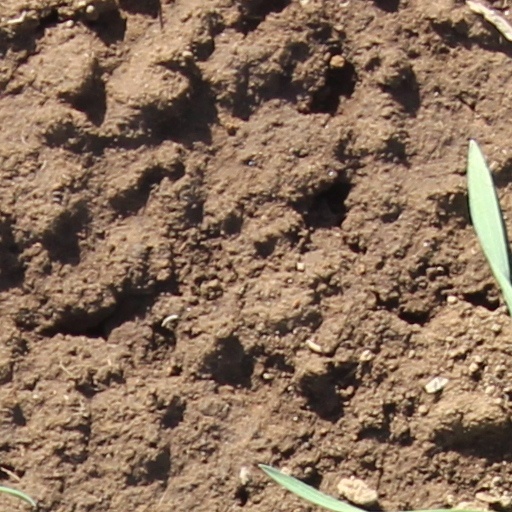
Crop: wheat